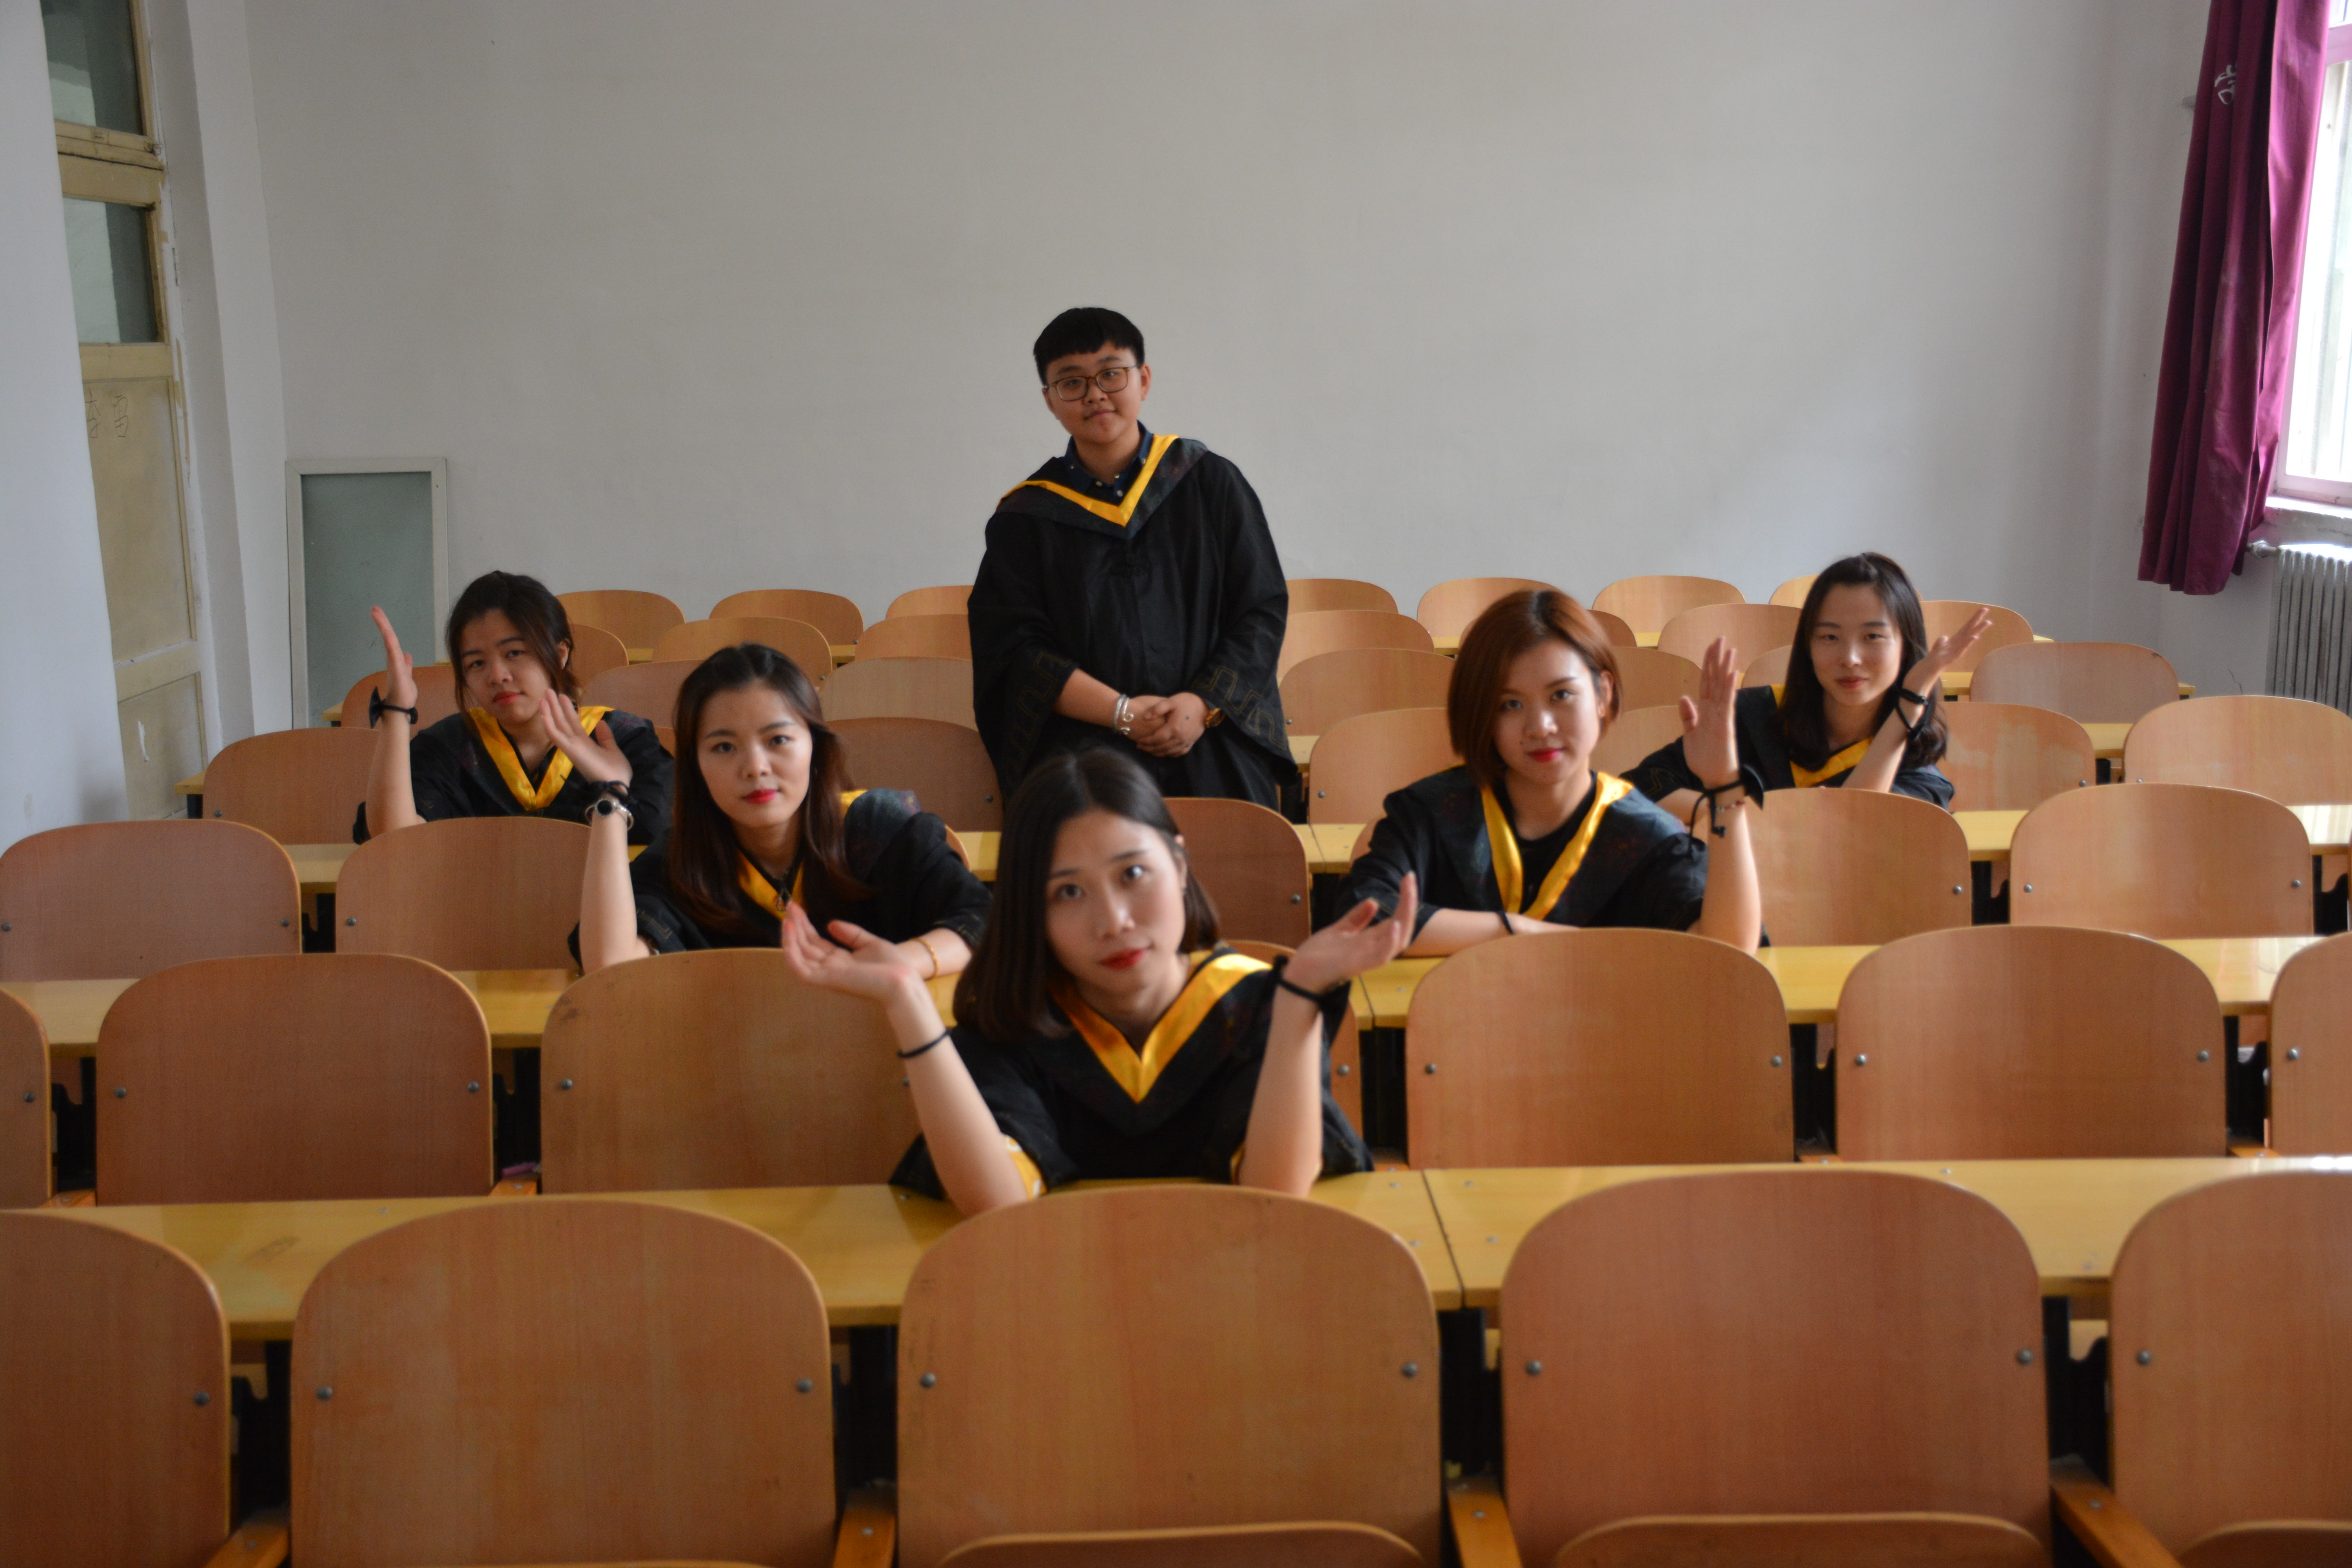
character, furniture, chair, interaction, suit, public speaking, event, conference hall, job, conversation, curtain, audience, meeting, team, hearing, management, seminar, crowd, collaboration, training, auditorium, t shirt, employment, lecture, room, official, speech, government, convention, class, businessperson